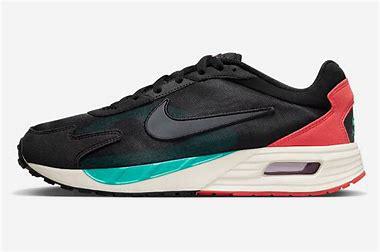
Brand: Nike
Model: Air Max Solo